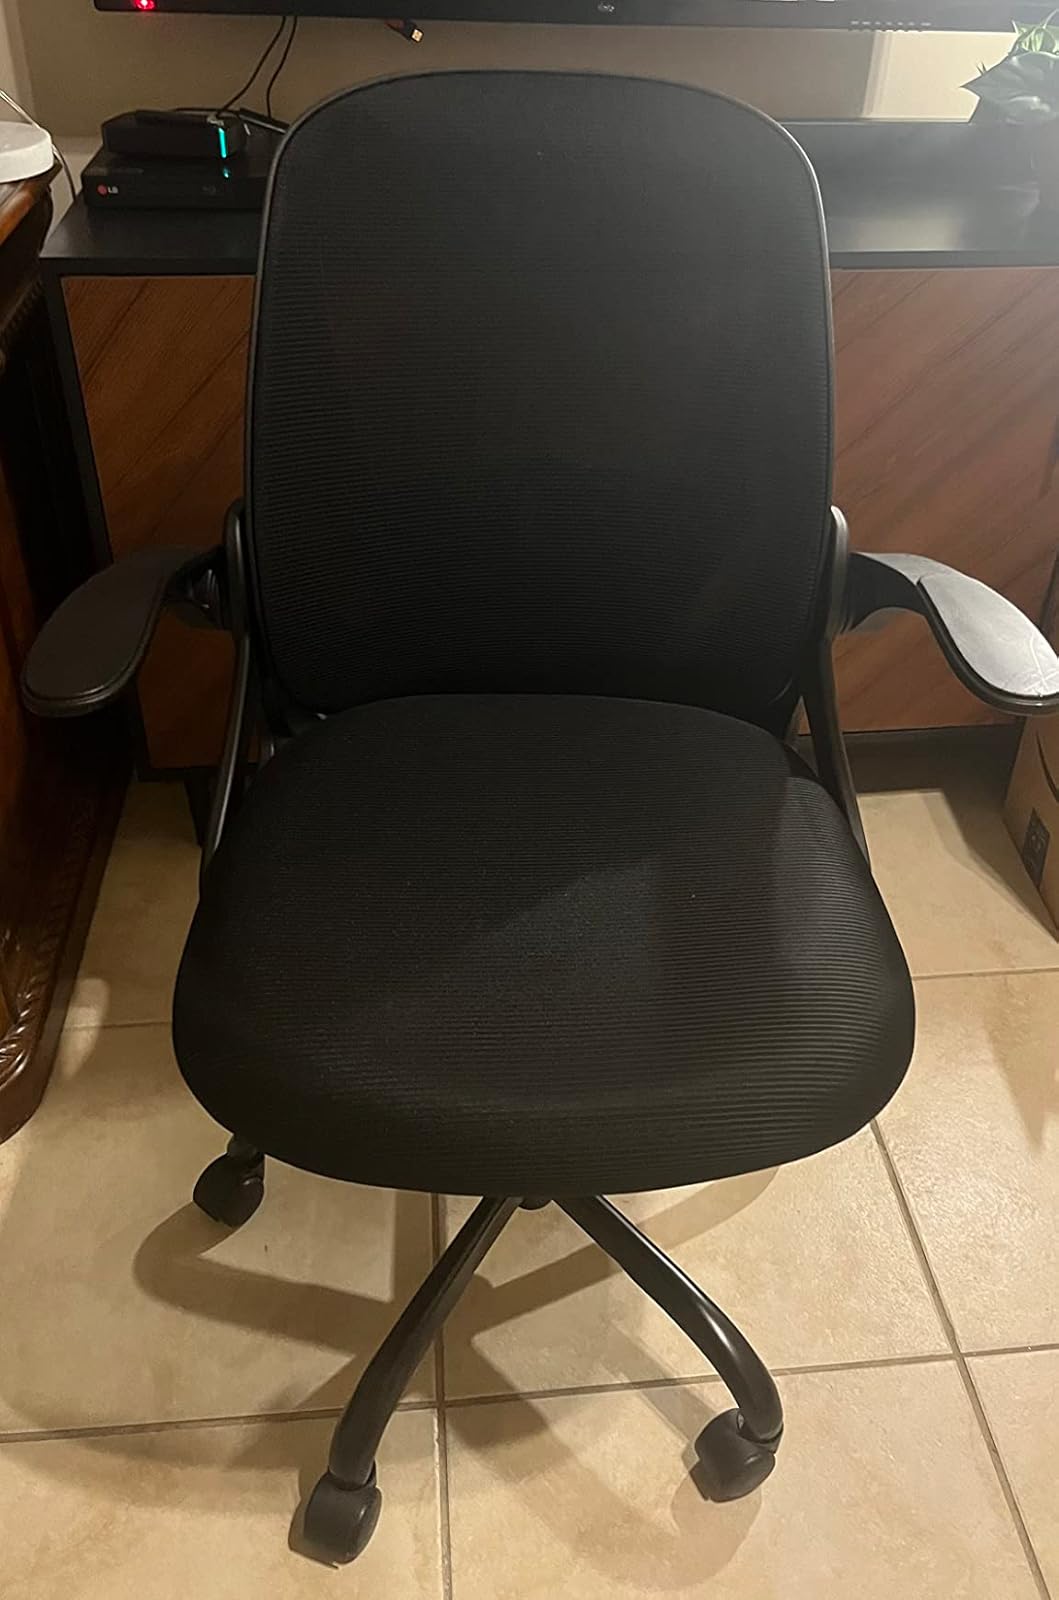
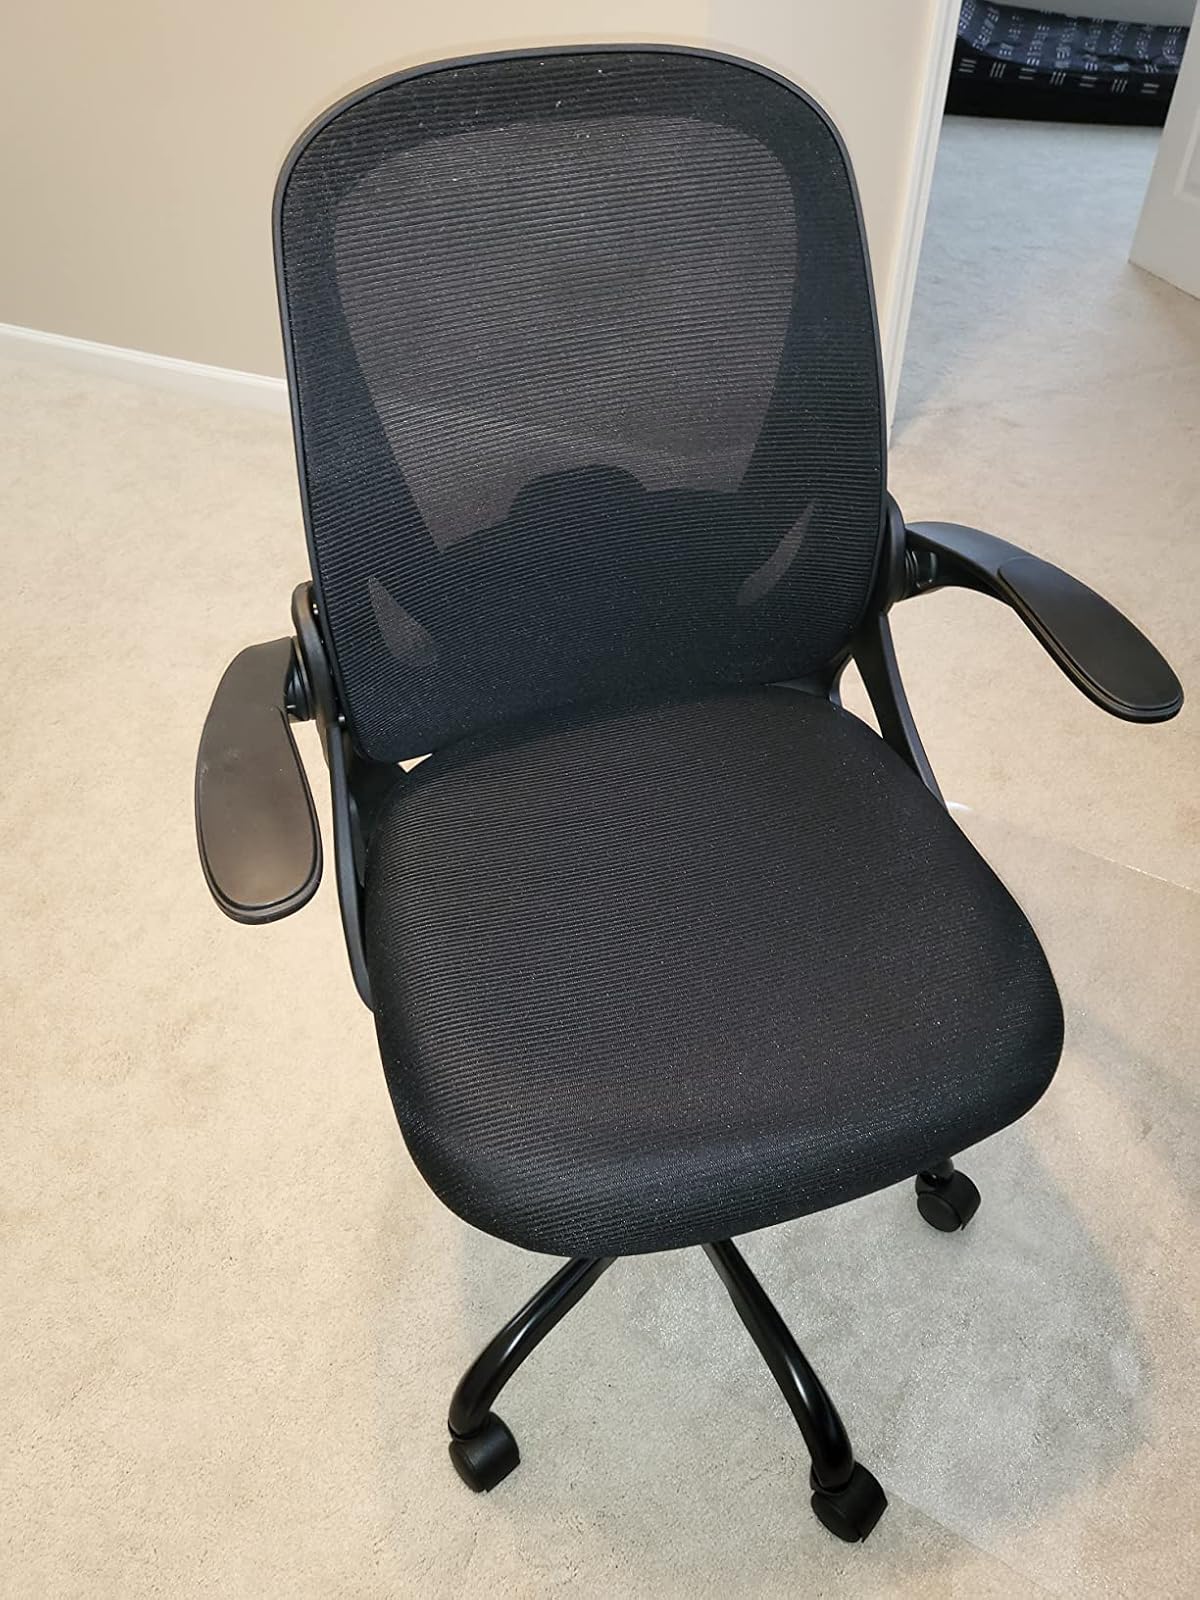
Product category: items_chair
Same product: yes